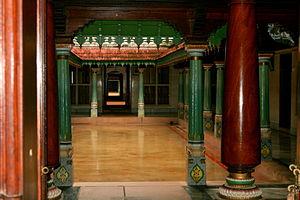
Le Chettinad est une région du district de Sivaganga, au Sud de l'État du Tamil Nadu, en Inde. Karaikudi est connu pour être la capitale du Chettinad, qui inclut Karaikudi et 74 autres villages. Chettinad est le pays des Nattukottai Chettiar, une communauté prospère dans le domaine des affaires et de la banque, dont de nombreux membres ont émigré en Asie du sud ou en Asie du sud-est, en particulier au Sri Lanka et en Birmanie, au XIXᵉ siècle et au début du XXᵉ siècle. Les habitants du Chettinad parlent le tamoul. Il existe aujourd'hui une diaspora du Chettinad, qui vit entre autres lieux aux États-Unis, à Singapour, et en Malaisie.